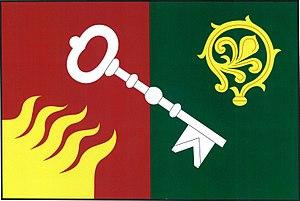
Klíčany est une commune du district de Prague-Est, dans la région de Bohême-Centrale, en République tchèque. Sa population s'élevait à 449 habitants en 2020.